Ambetter Health 400

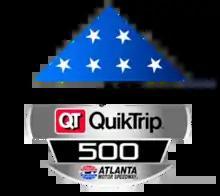
From 2015 to 2022, the race was sponsored by QuikTrip along with the nonprofit organization Folds of Honor.

In 2015, Atlanta's lone race date moved to the second week of the season in early March, with the Bojangles' Southern 500 at Darlington Raceway returning to its traditional Labor Day weekend date. Atlanta will be run on a Sunday afternoon. This event used to be called the Oral-B USA 500, and this event used to be aired on ESPN for 6 years preceding the Irwin Tools Night Race at Bristol Motor Speedway and the Federated Auto Parts 400 at Richmond International Raceway